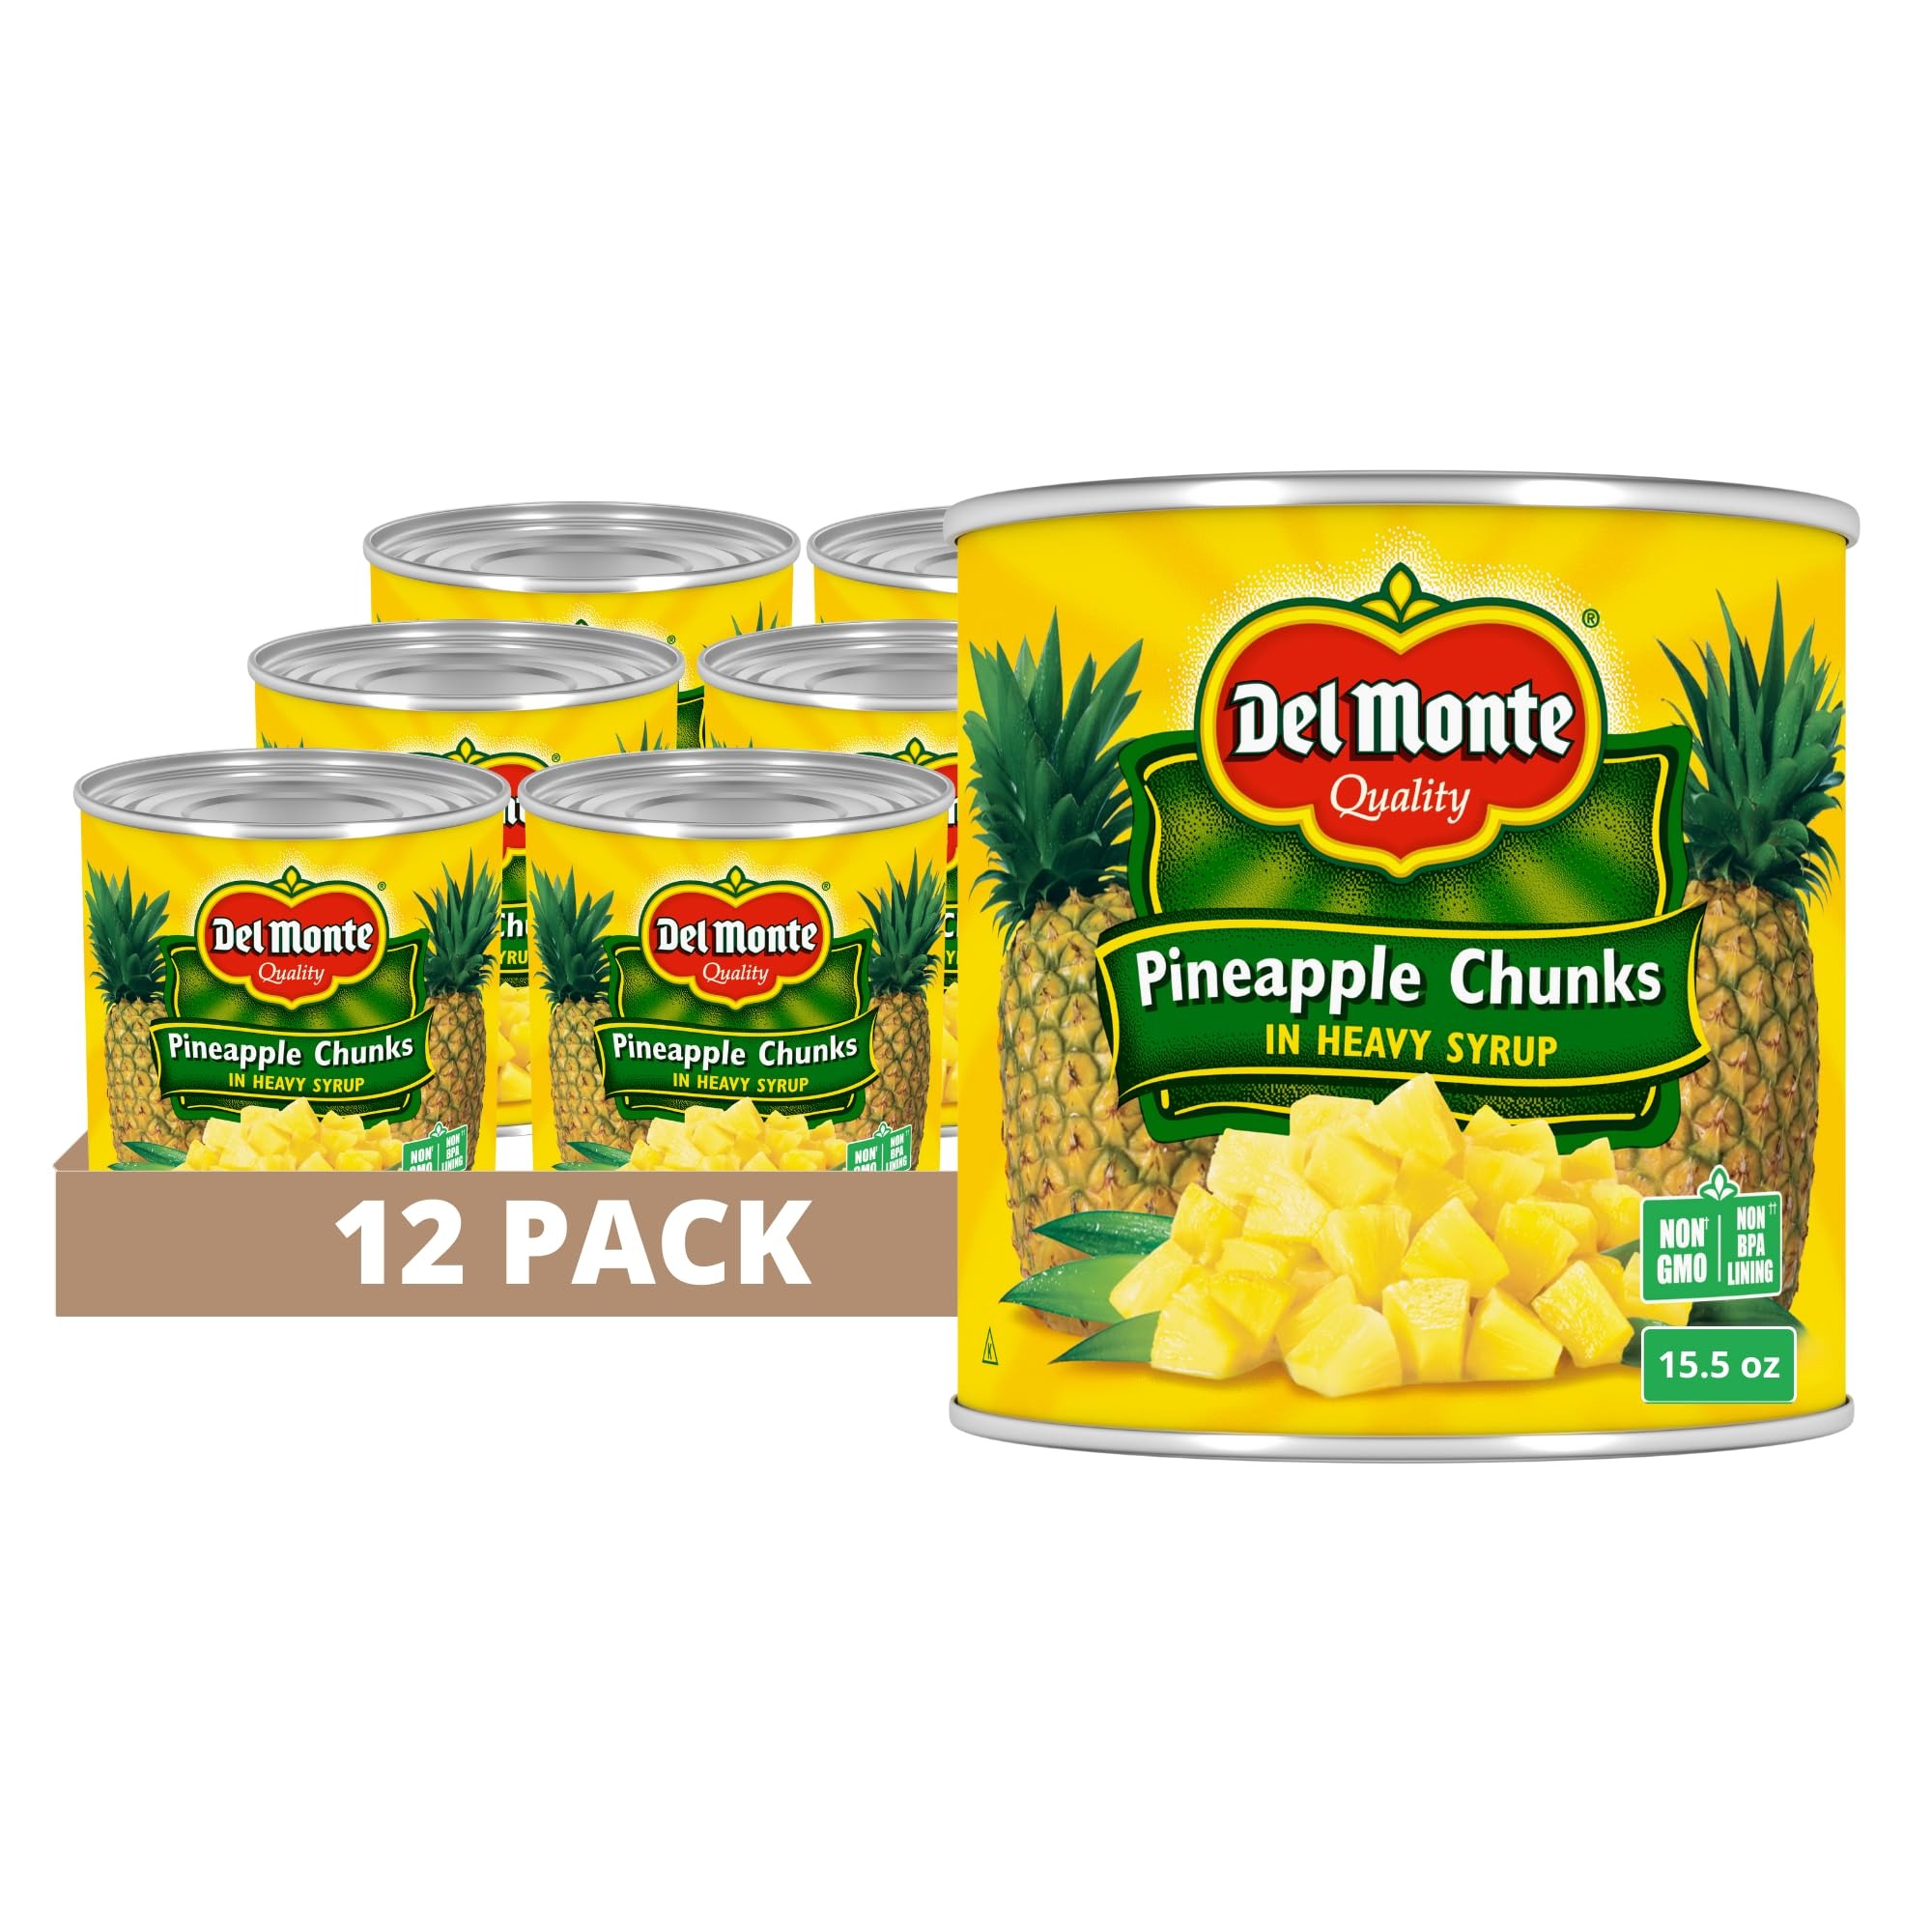
Item Name: Del Monte Pineapple Chunks In Heavy Syrup 15.5 Oz. Can, 12 Pack, 15.5 Oz (Pack Of 12)
Bullet Point 1: Picked and packed at the peak of ripeness
Bullet Point 2: Packed in heavy syrup
Bullet Point 3: Combine with your favorite flavored gelatin for a fun and festive treat!
Bullet Point 4: Perfect as a snack!
Bullet Point 5: Sun-sweetened pineapple Chunks
Value: 186.0
Unit: Ounce

Price: 30.97